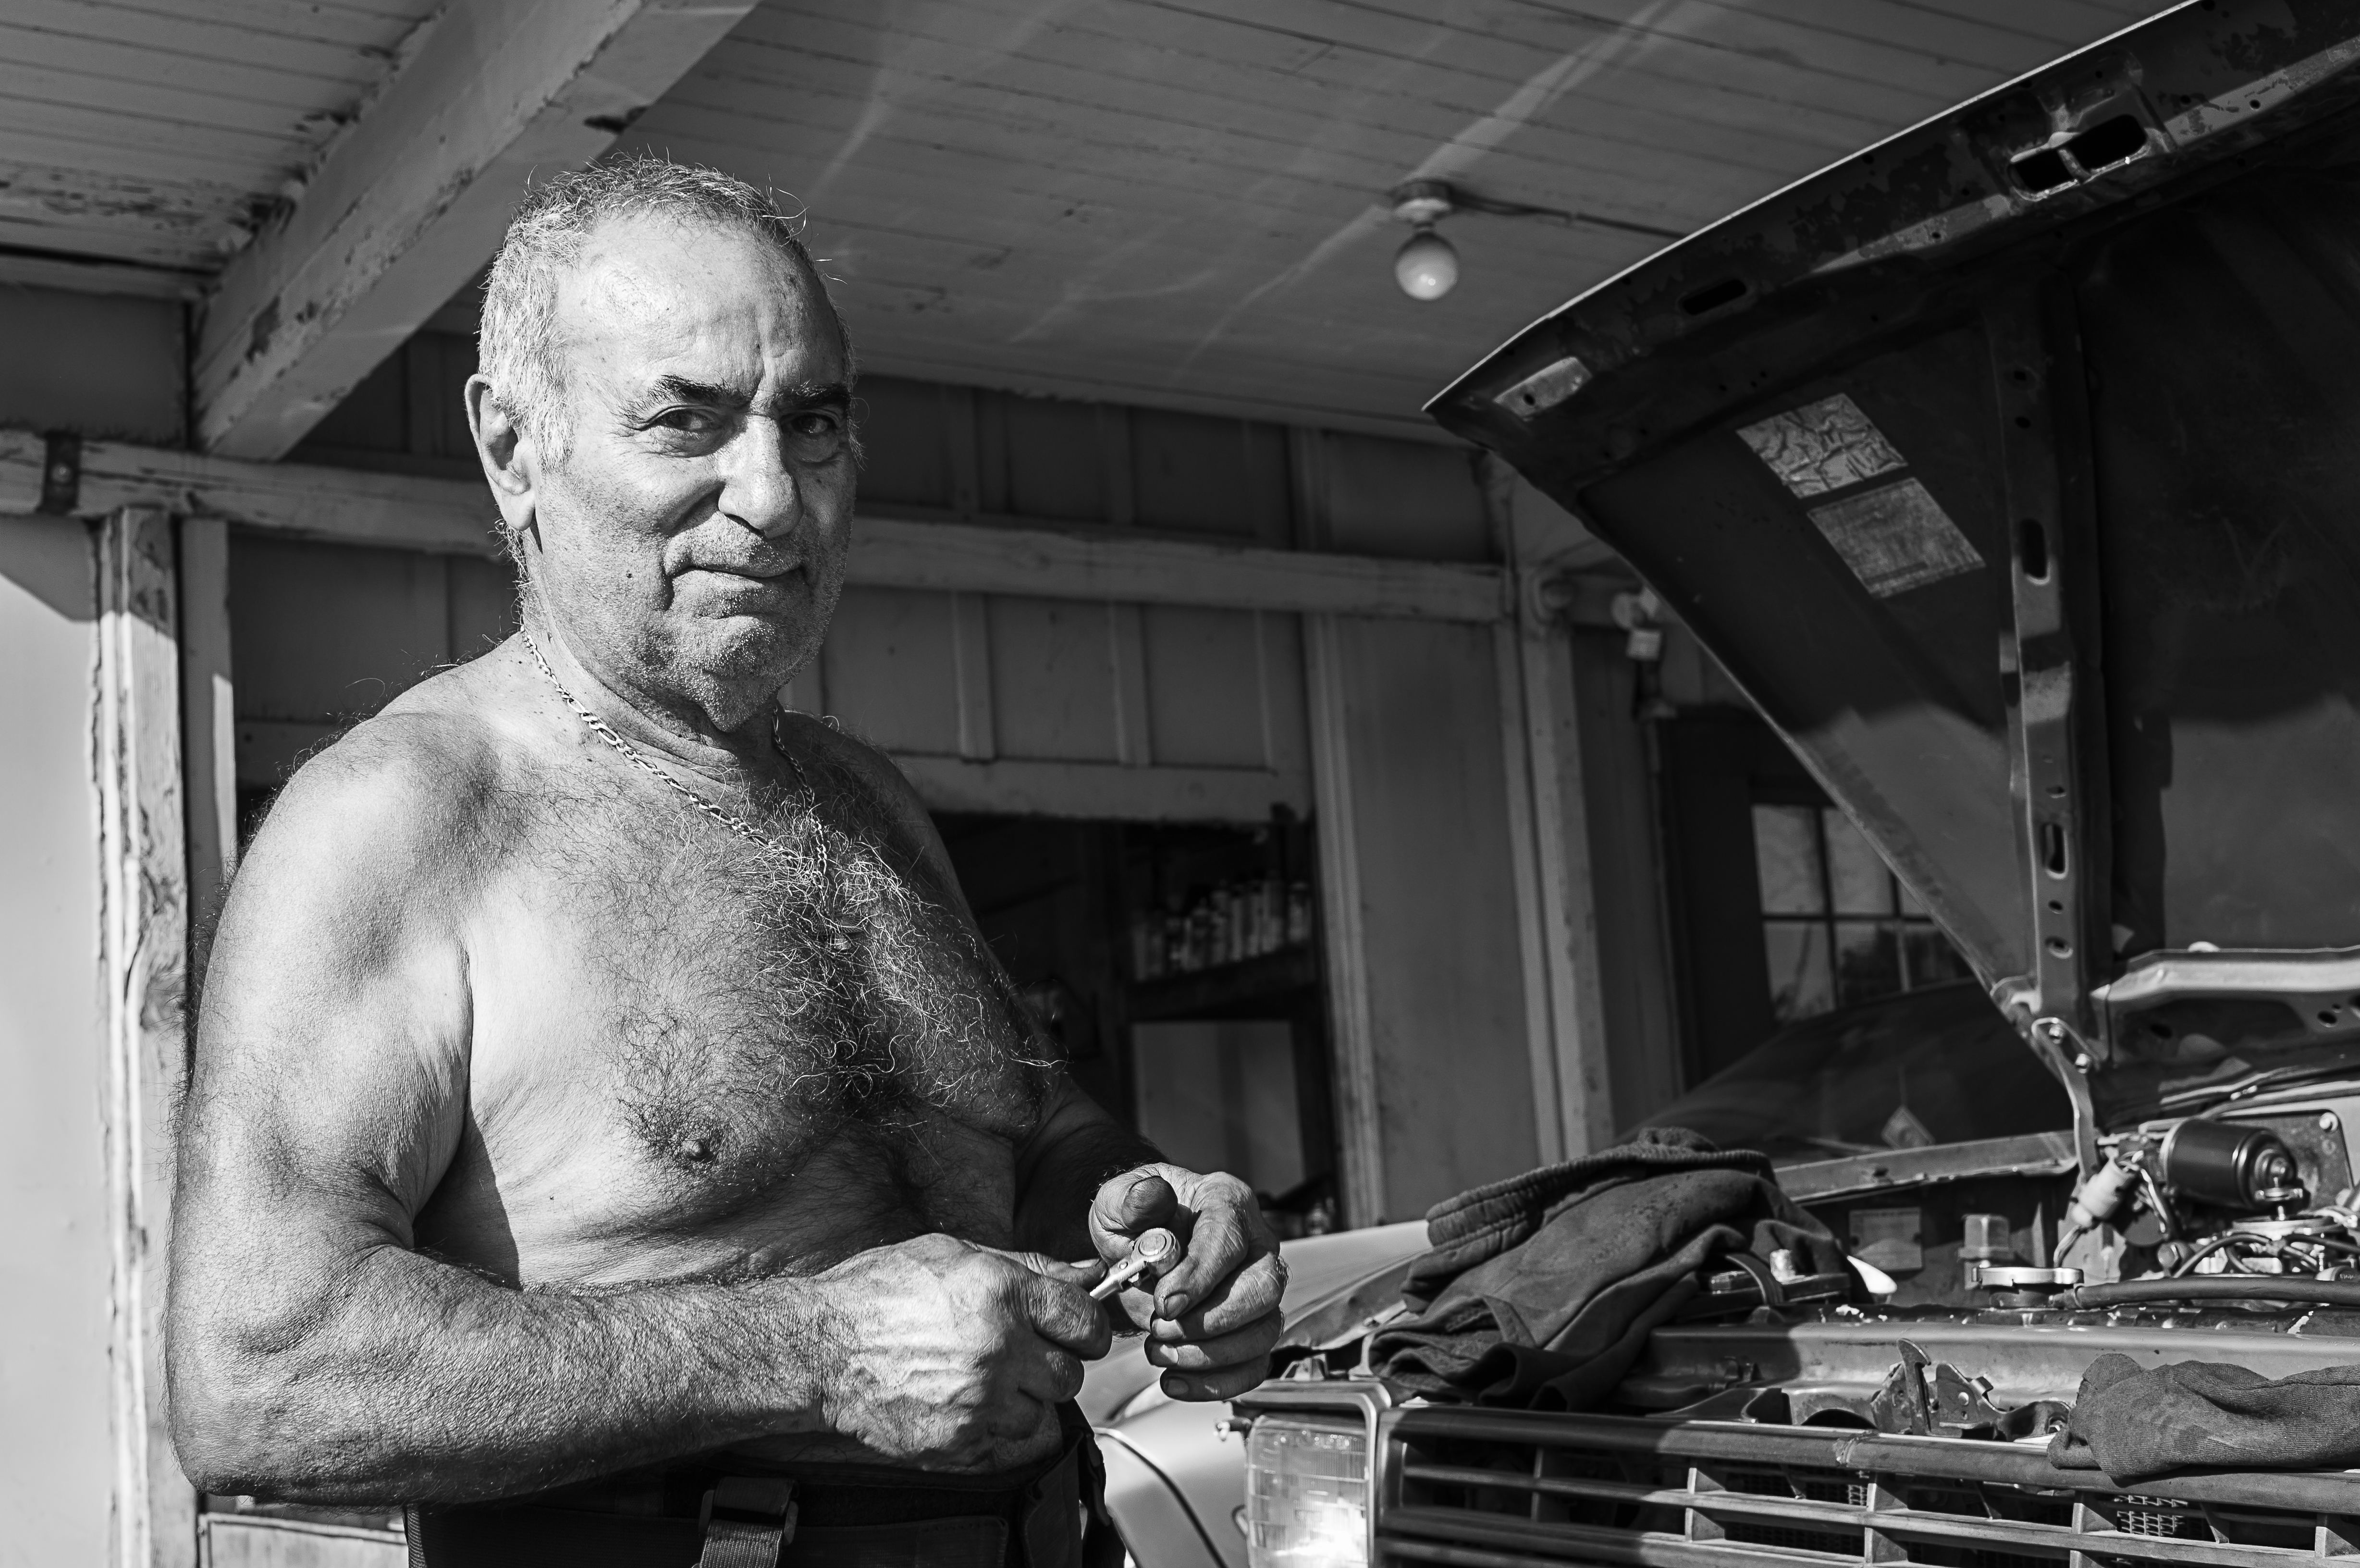
man, black and white, white, street, car, photography, photo, male, shop, portrait, vancouver, garage, black, monochrome, muscle, washington, shirtless, candid, photograph, sony, bodybuilding, nex, mechanic, wa, monochrome photography